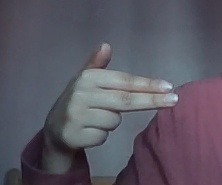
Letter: ghain